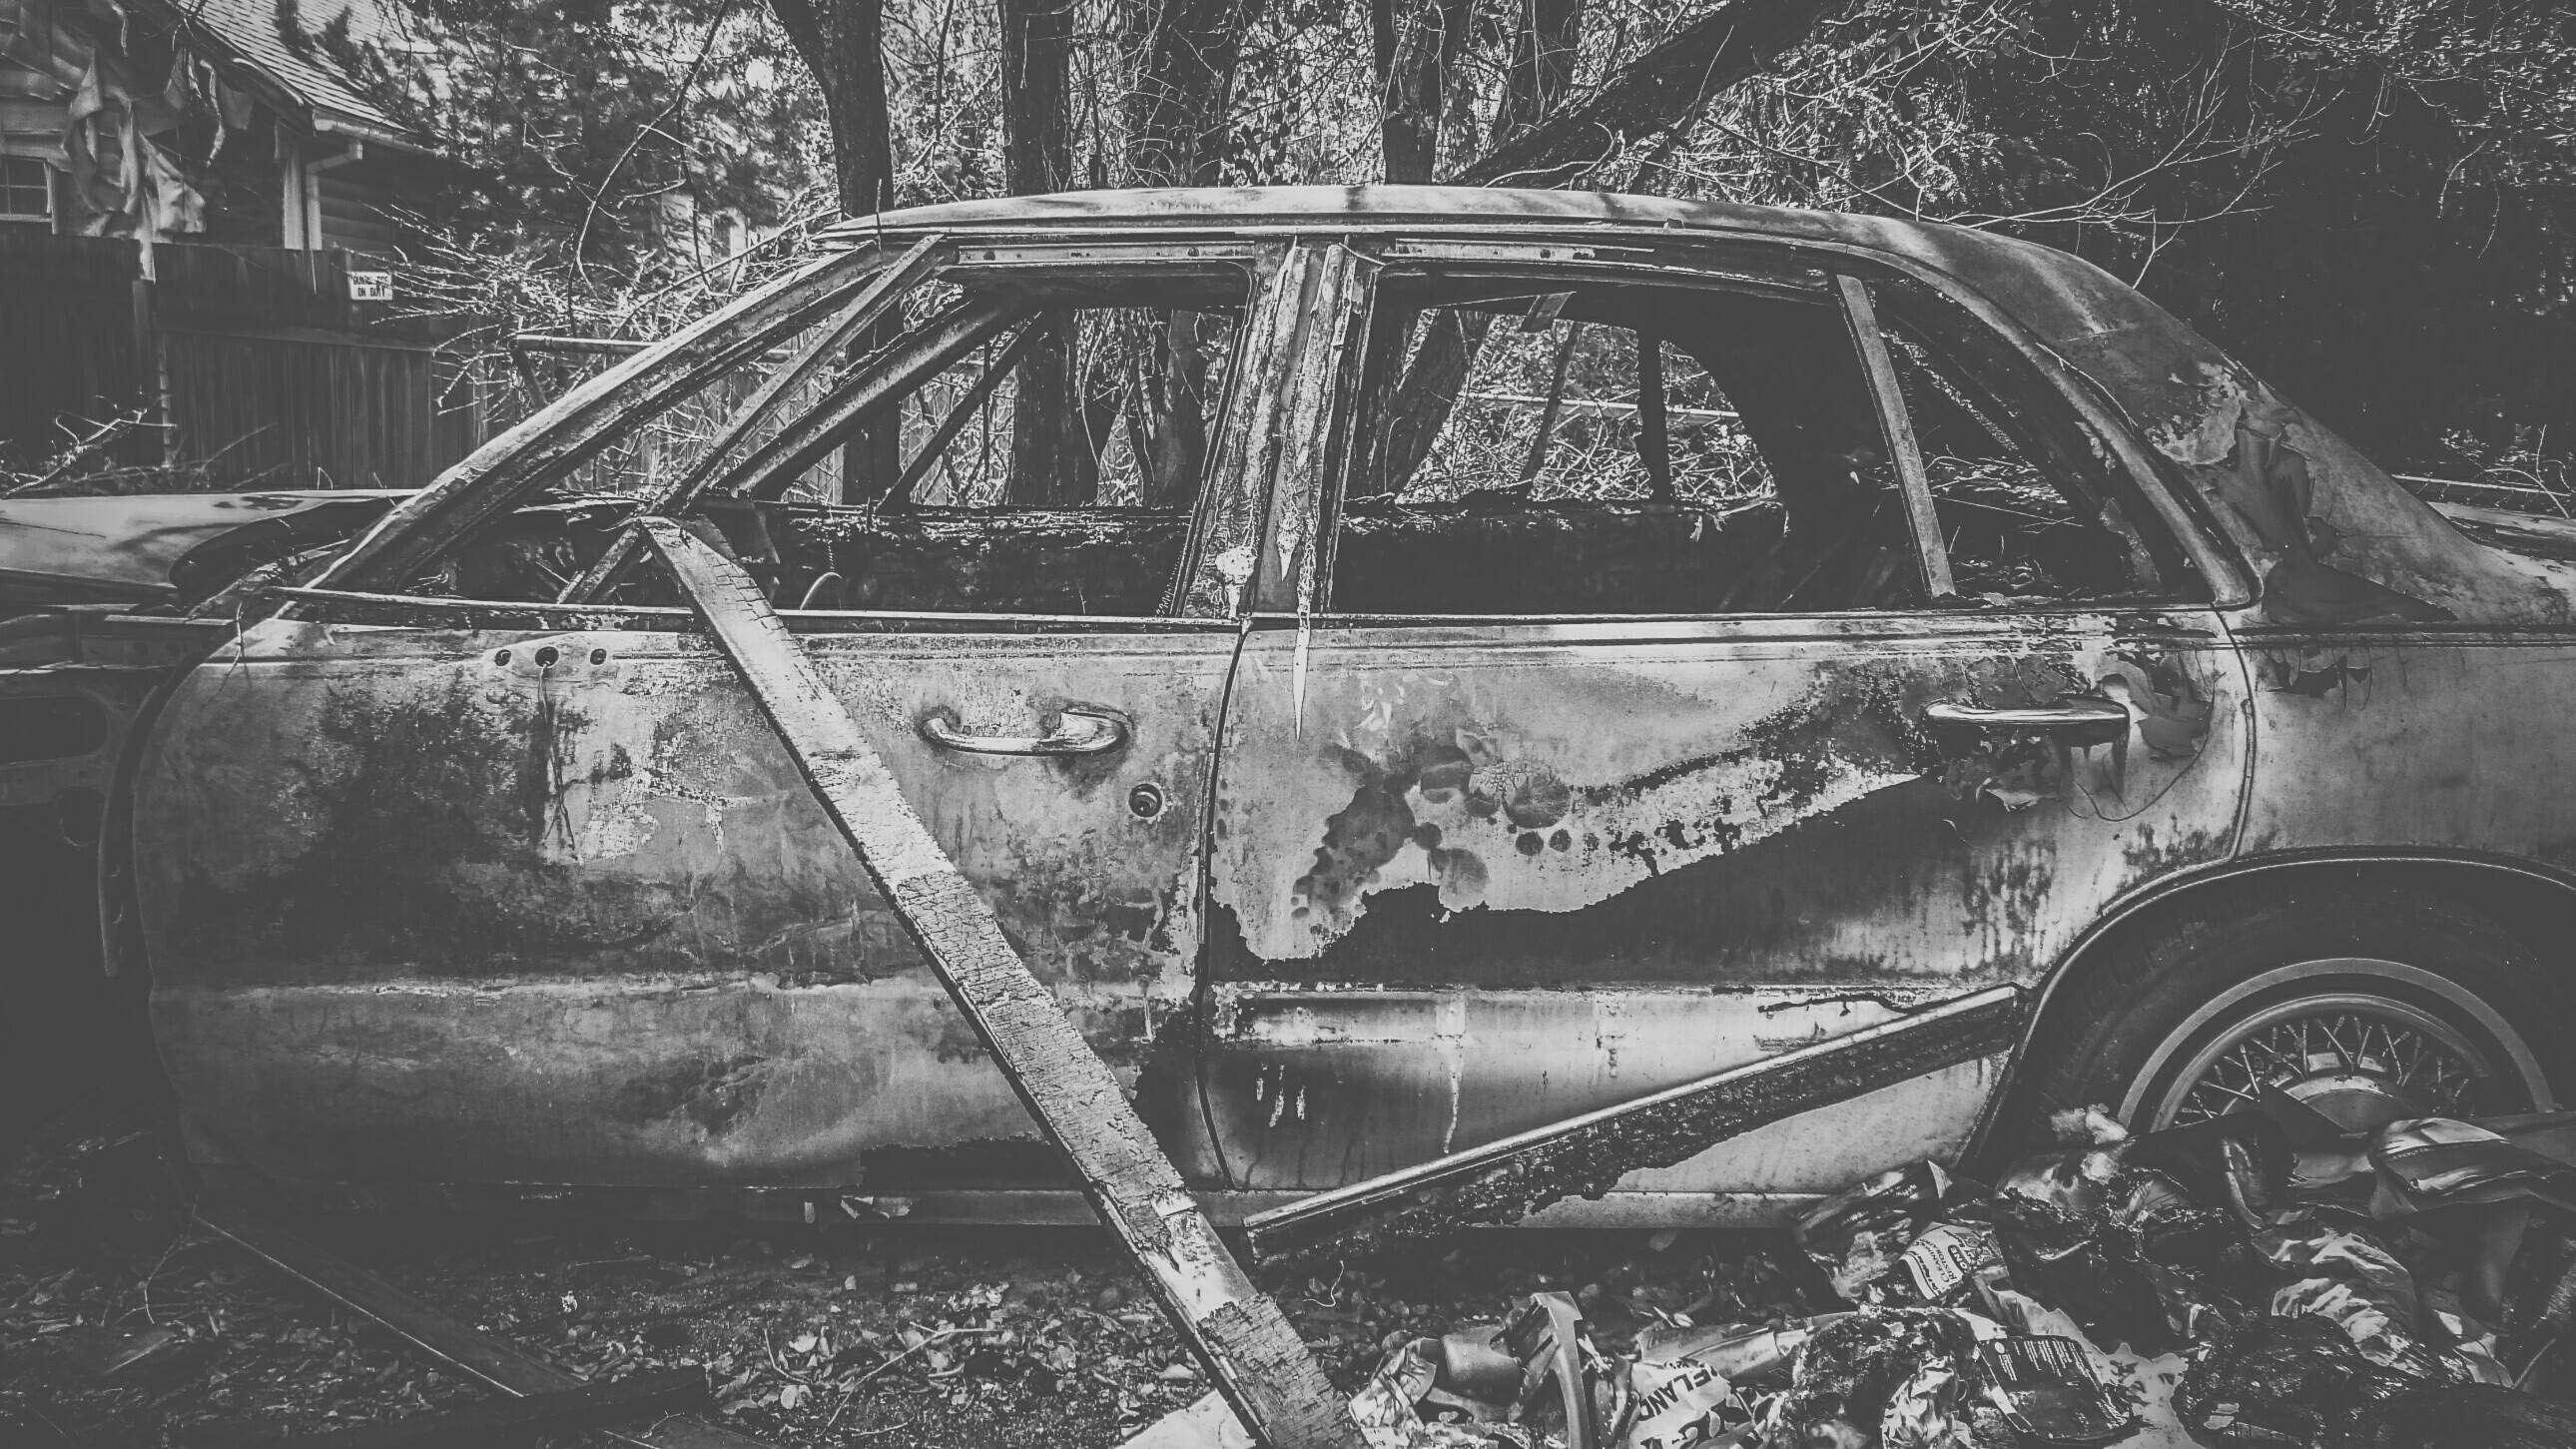
black and white, car, vehicle, monochrome, vintage car, sketch, drawing, monochrome photography, automobile make